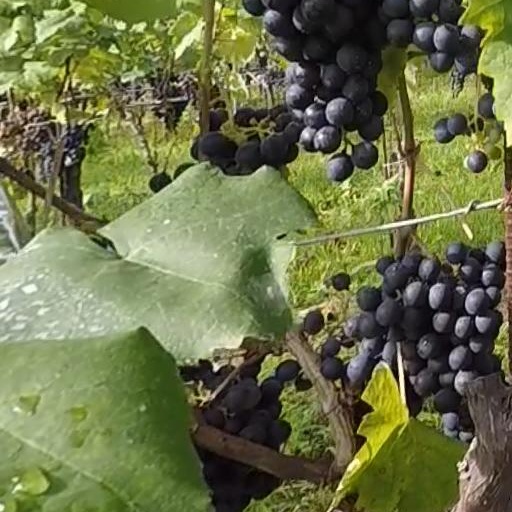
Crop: grape